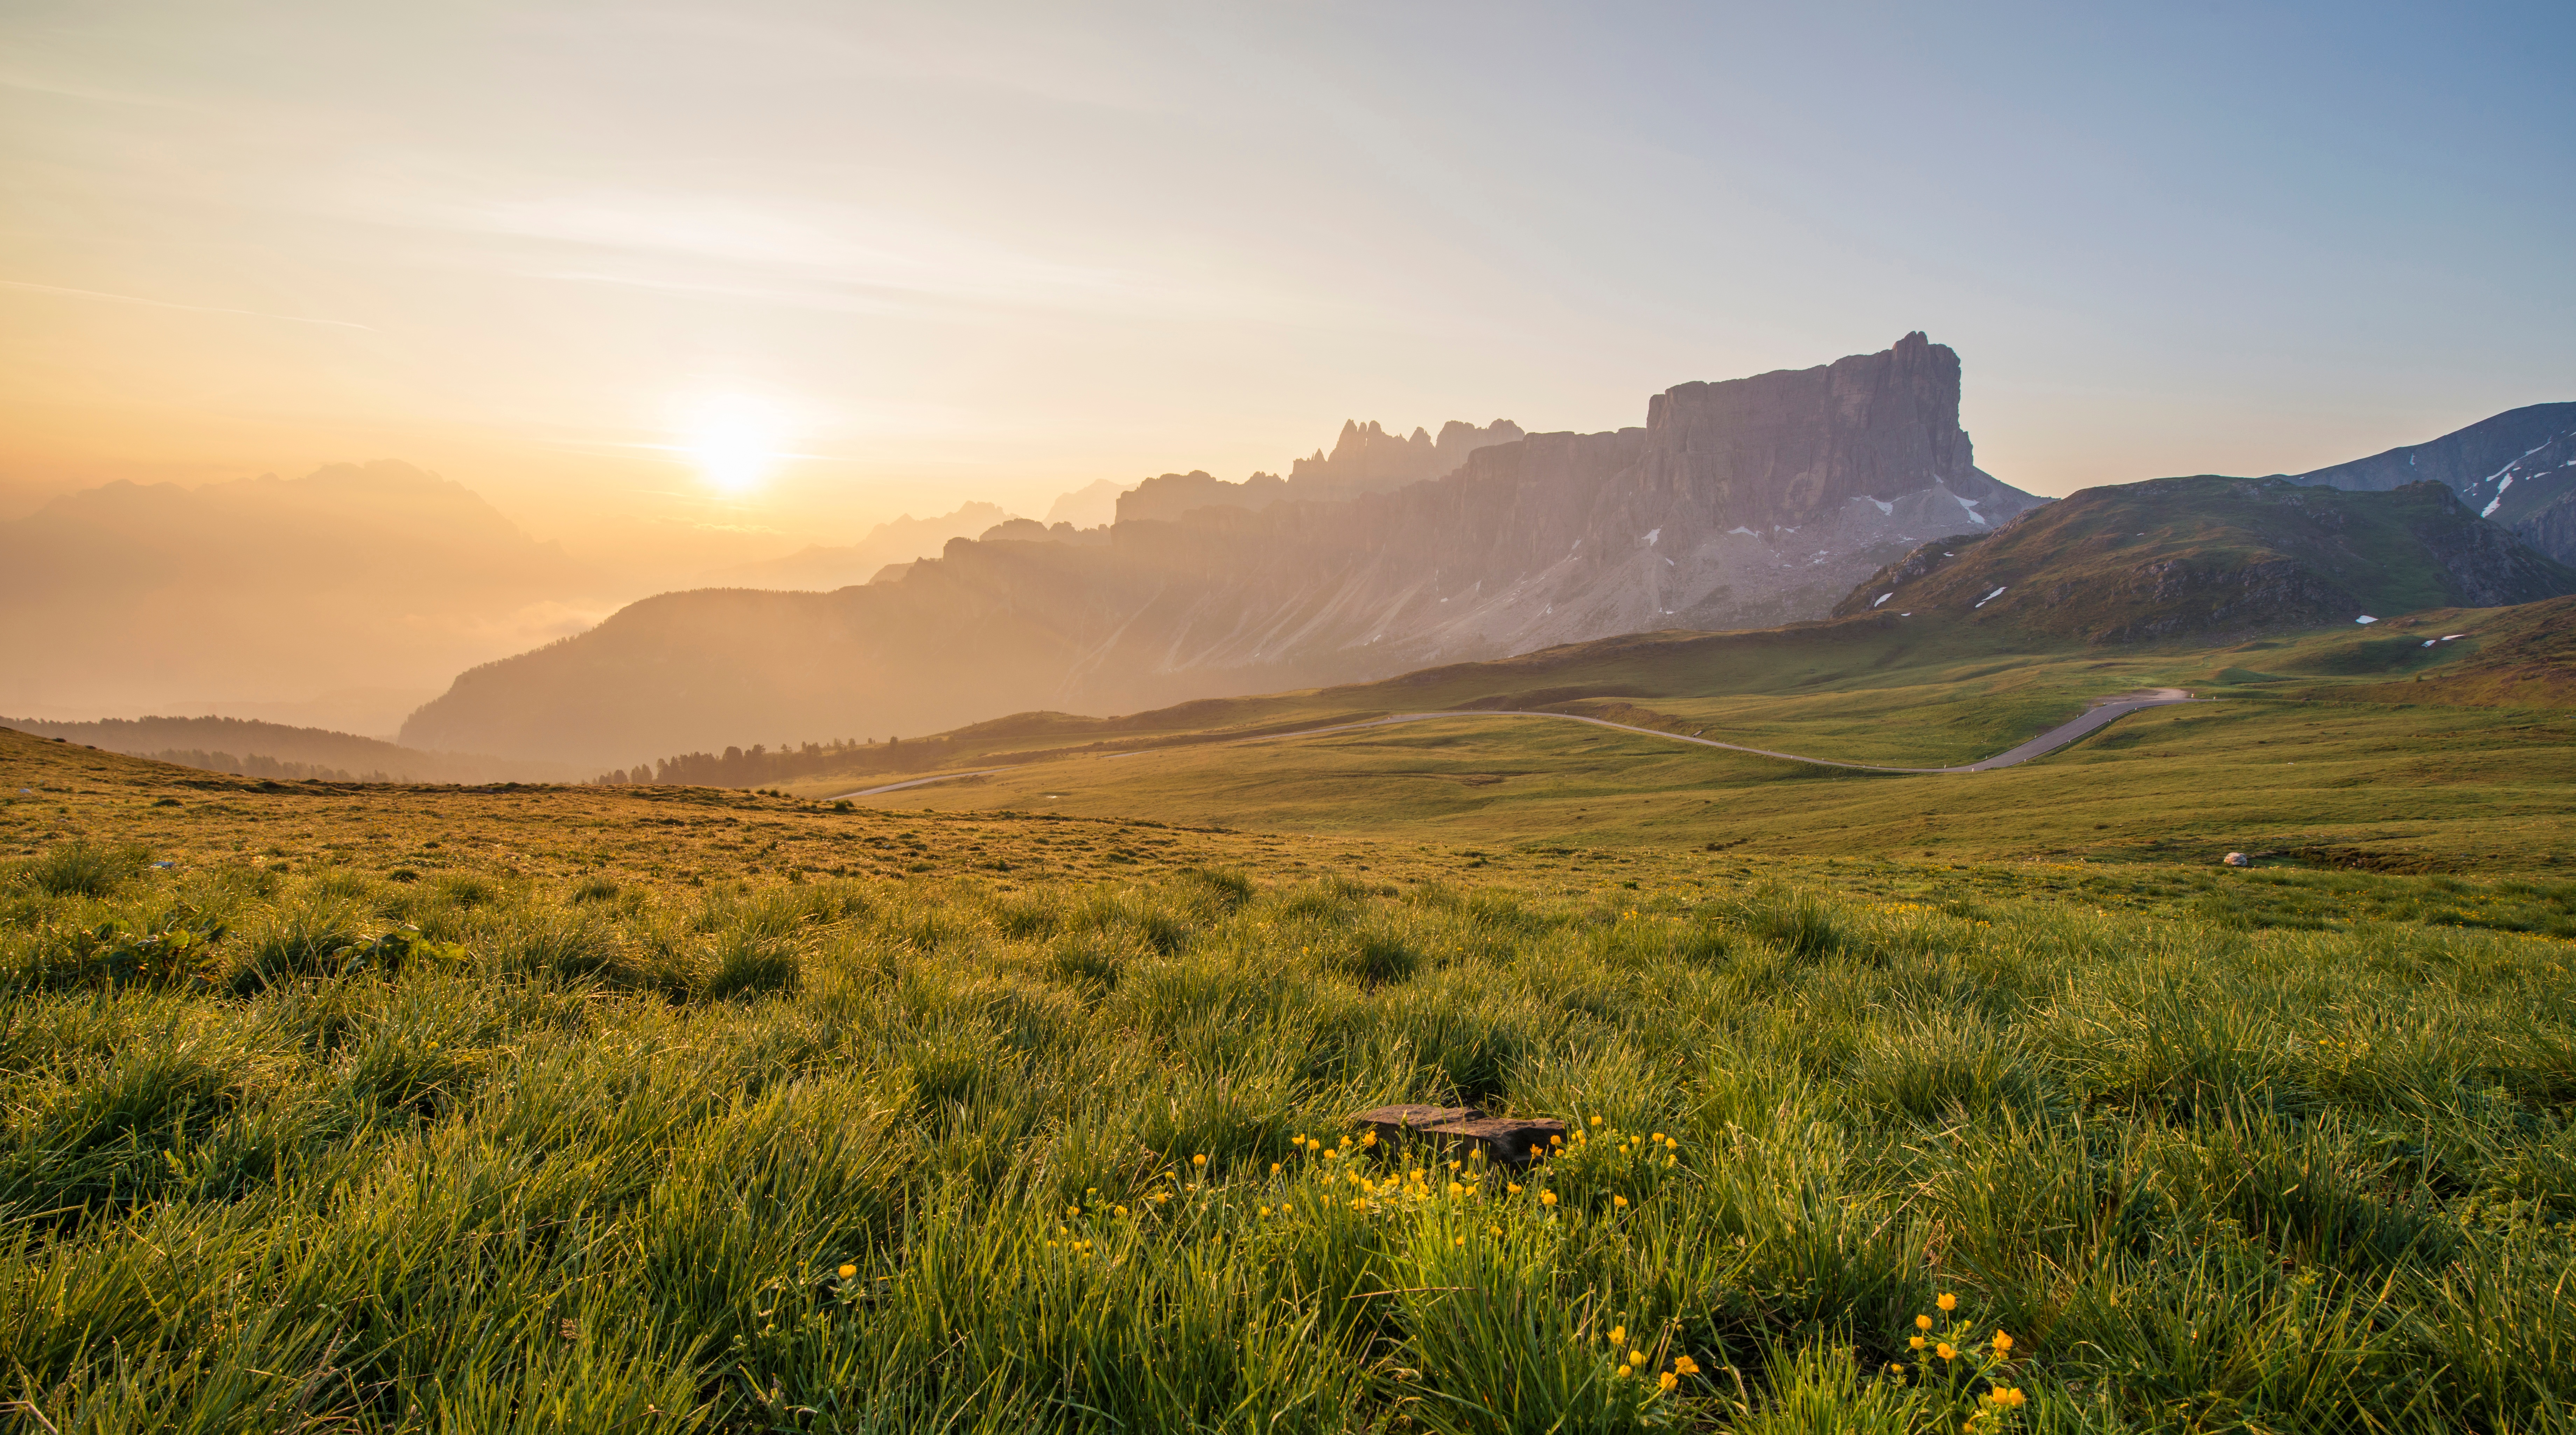
landscape, nature, grass, horizon, wilderness, mountain, sunrise, field, meadow, prairie, sunlight, morning, hill, flower, lake, dawn, valley, mountain range, pasture, savanna, ridge, plain, grassland, plateau, fell, habitat, loch, ecosystem, tundra, steppe, rural area, landform, natural environment, geographical feature, atmospheric phenomenon, mountainous landforms, ecoregion